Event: Ecuador Earthquake
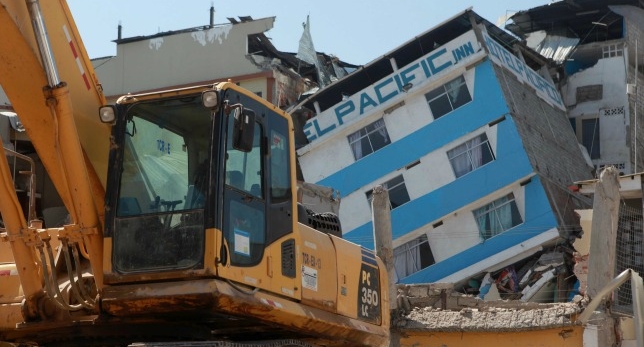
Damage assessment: damage